Bardon Mill

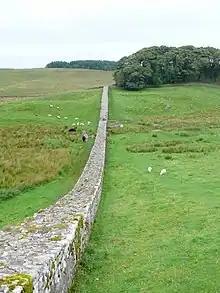
Hadrian's Wall looking east from Housesteads. The Knag Burn Gateway is visible in the distance.

A little over a mile to the south-west of the village is Willimoteswick Manor, a 16th-century fortified manor house, largely rebuilt in 1900. Just over a mile east of Bardon Mill is Ridley Hall and Allen Banks.